Coloman of Stockerau

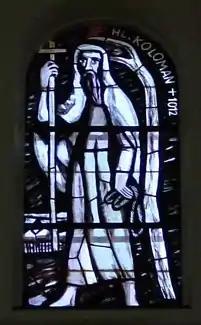
Window of St. Coloman in the church of Melk Abbey

Coloman of Stockerau (died 18 October 1012) was an Irish saint. While on pilgrimage to the Holy Land, he was mistaken for a spy and hanged near Vienna.